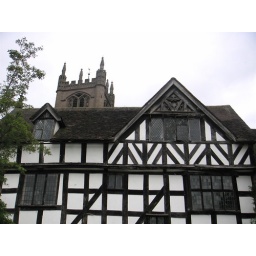
St Lawrence Church tower visible above the roof of the Reader's House.